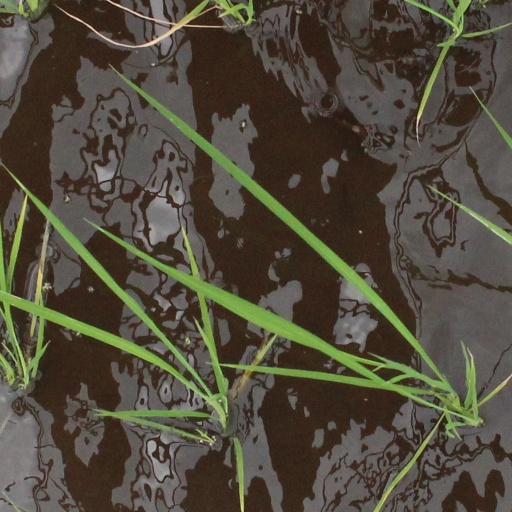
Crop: rice